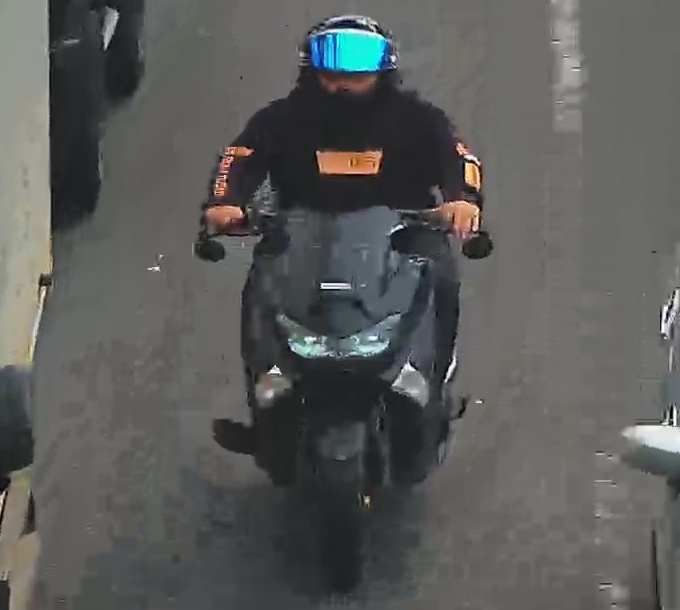
person-with-helmet: 1
person-without-helmet: 0